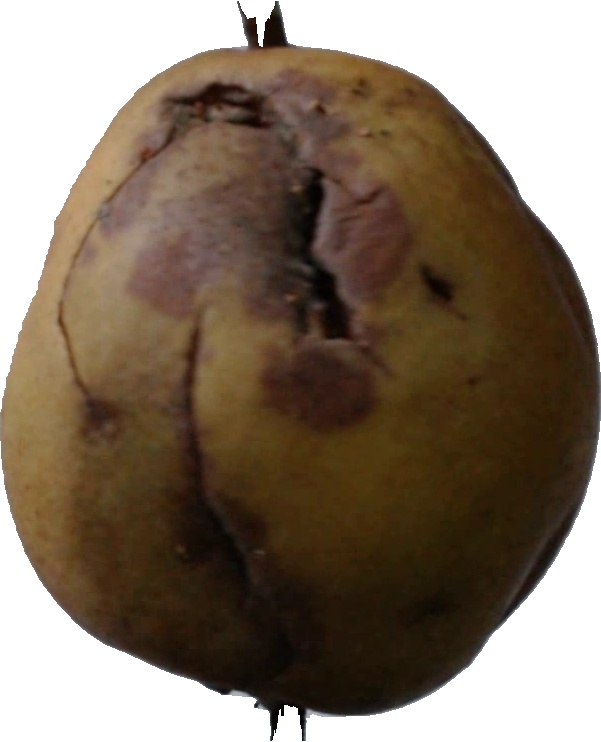
Label: pear_3